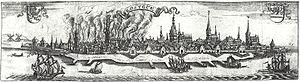
1677 est une année commune commençant un vendredi.